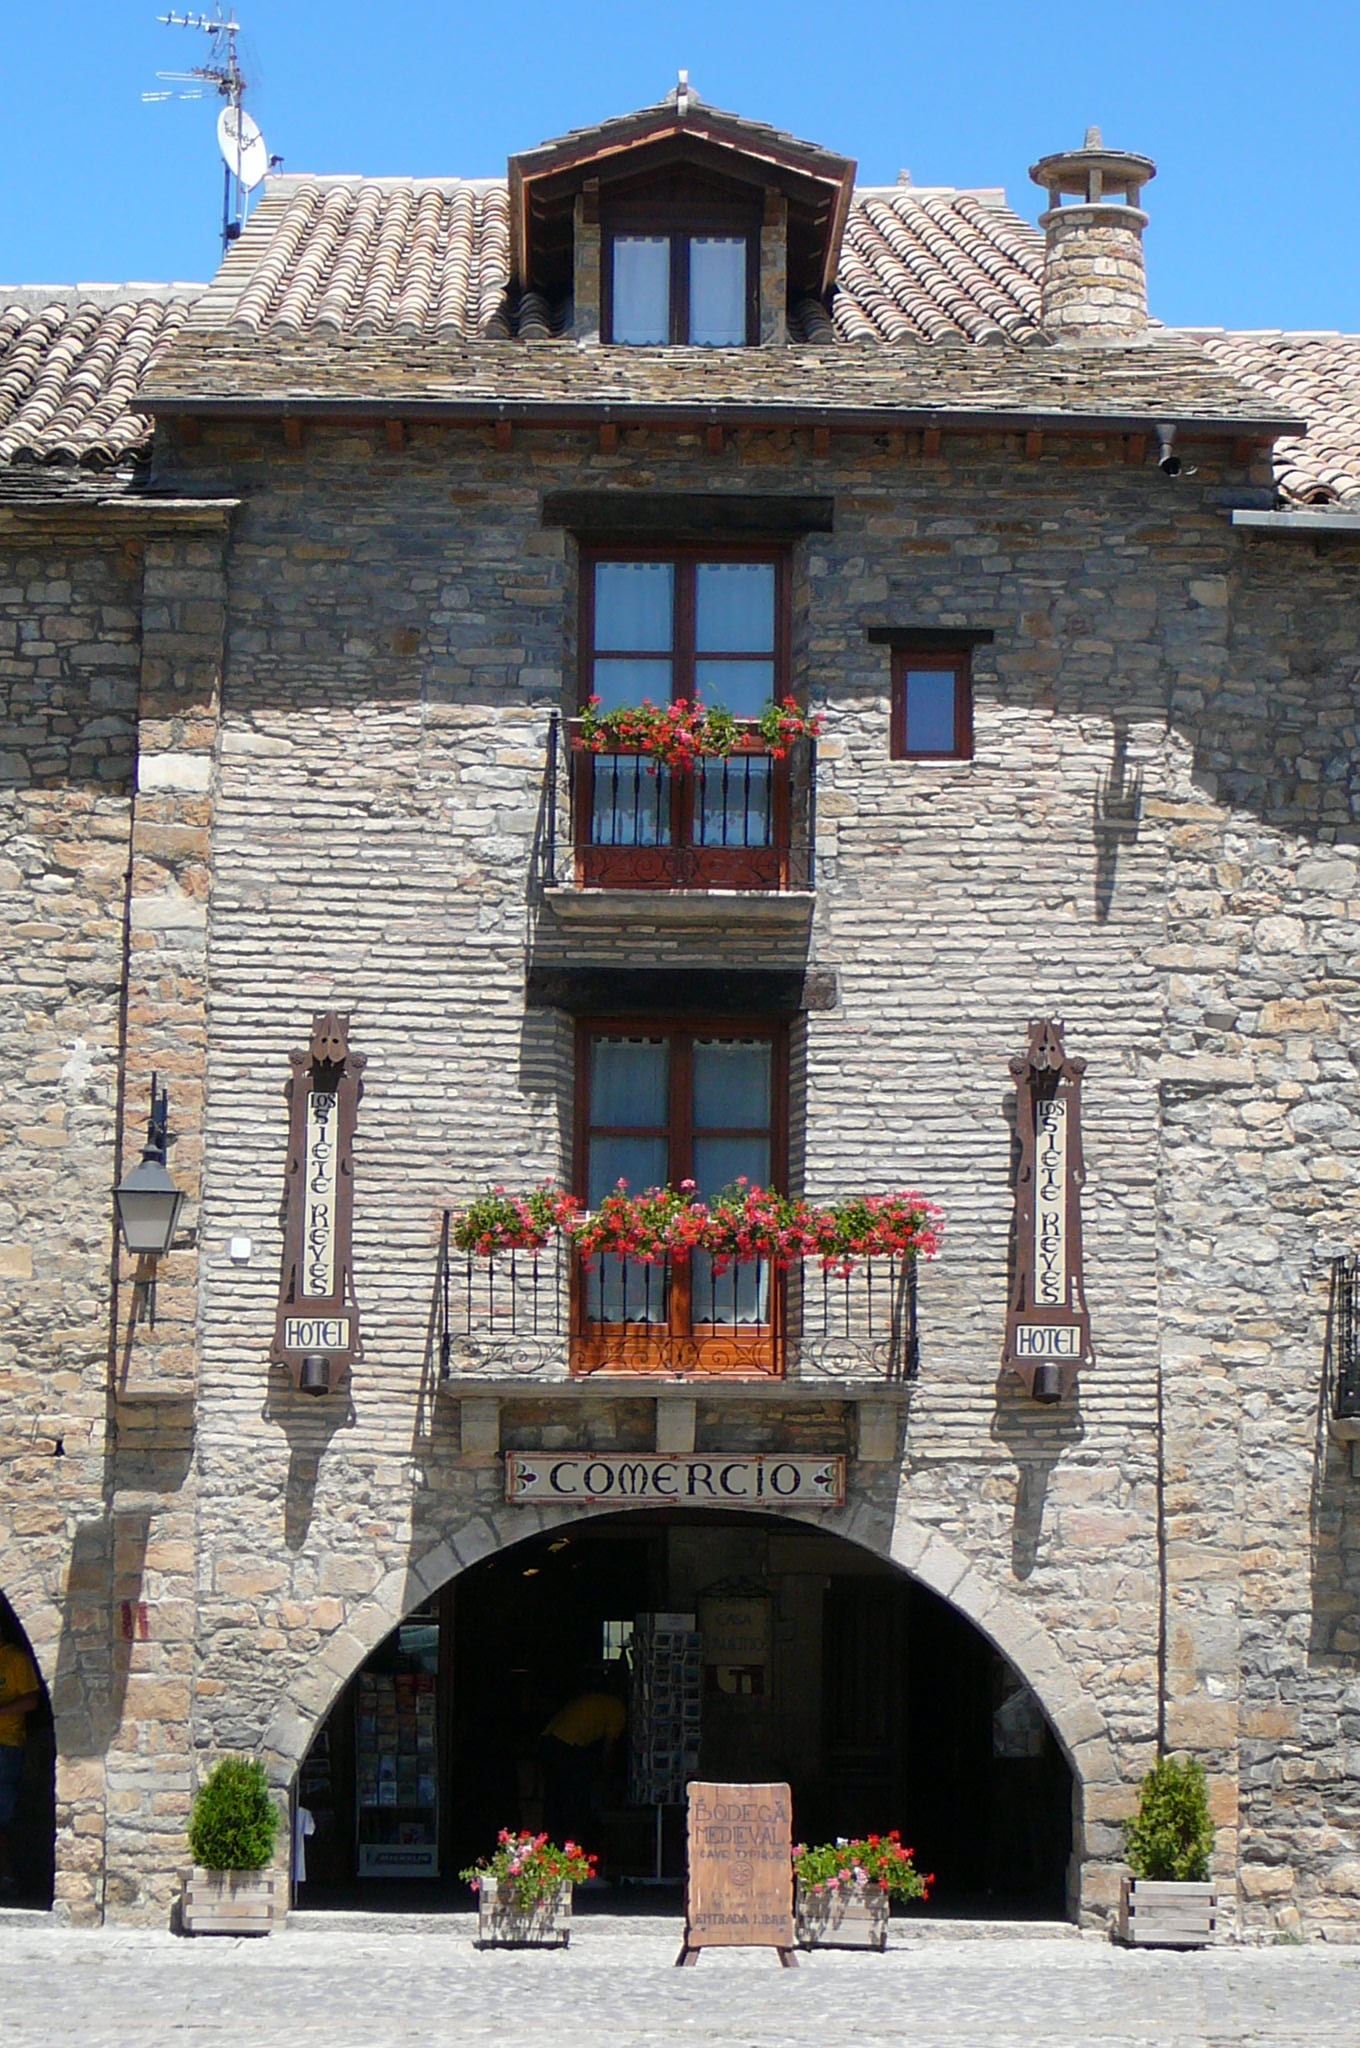
architecture, house, town, building, wall, porch, vacation, village, balcony, cottage, facade, tourism, waterway, spain, windows, monastery, history, estate, middle ages, ancient history